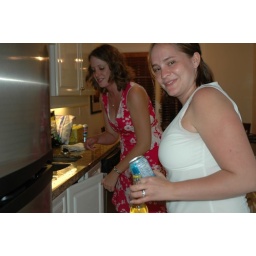
Breaking every glass in the kitchen